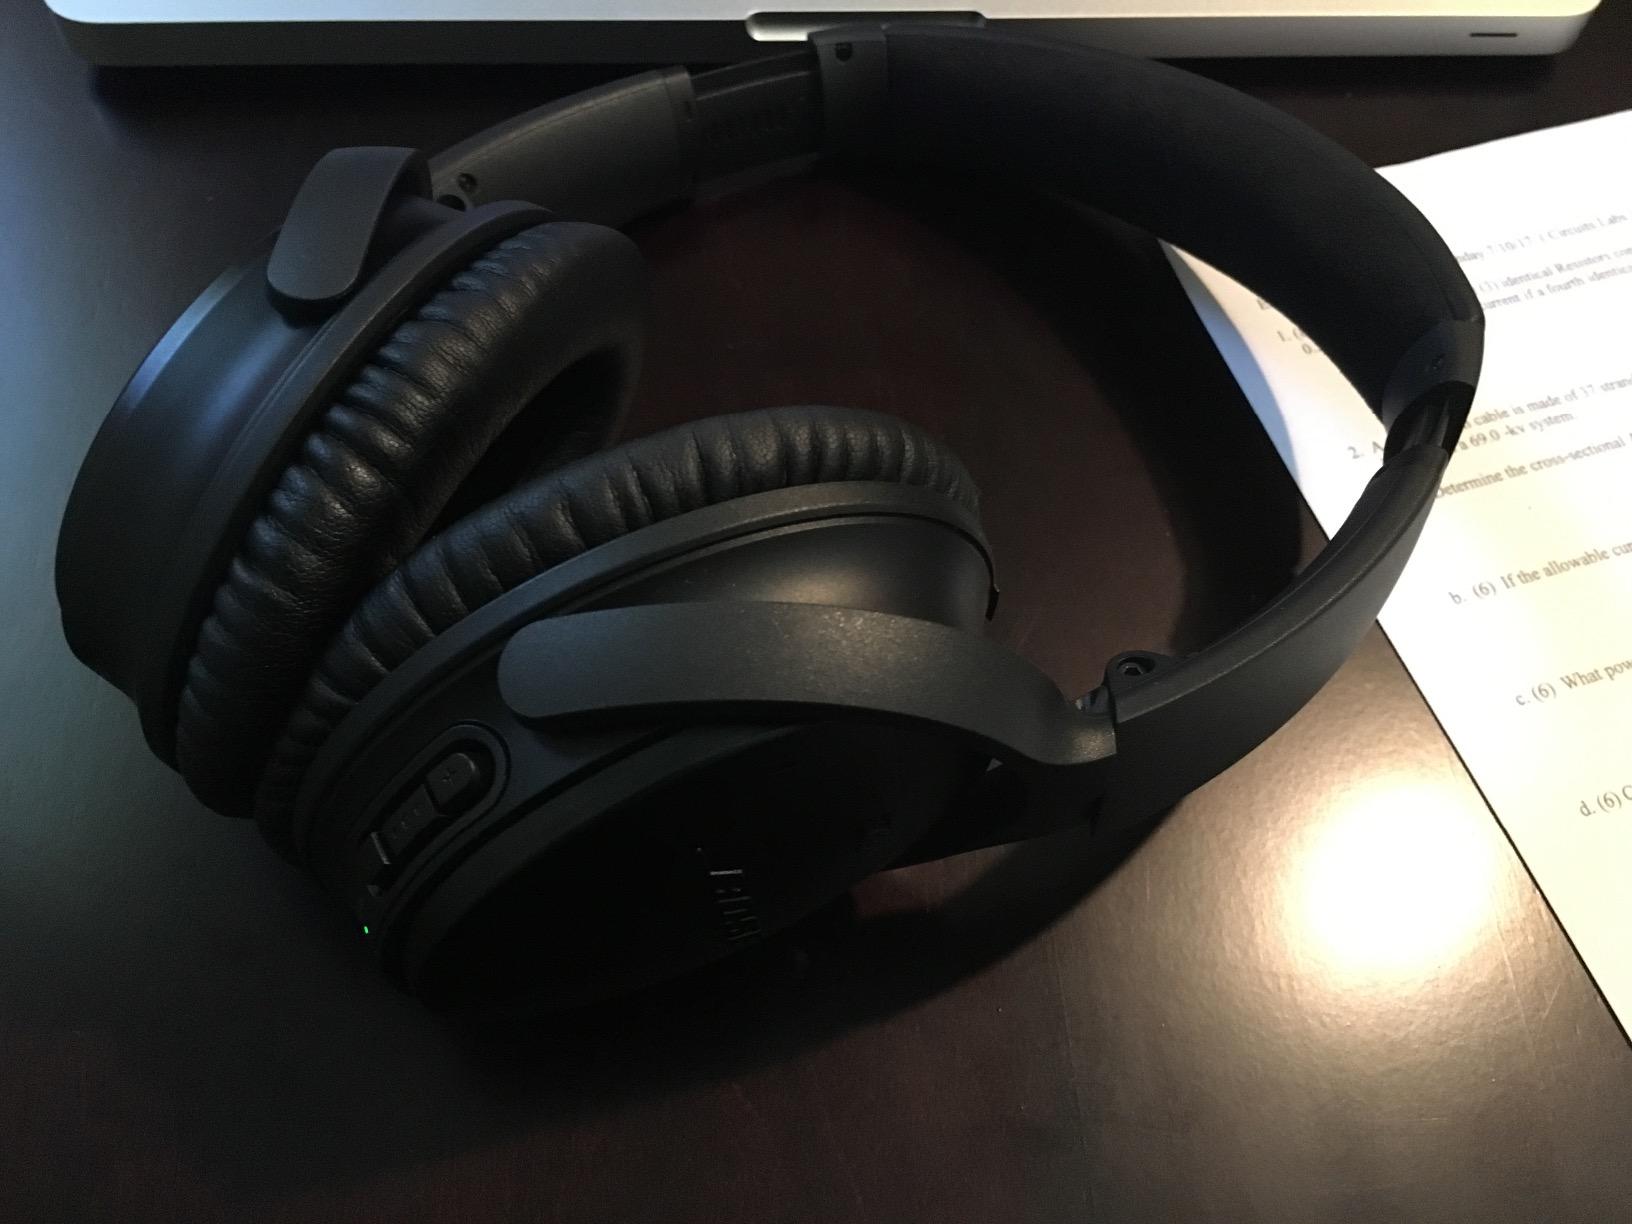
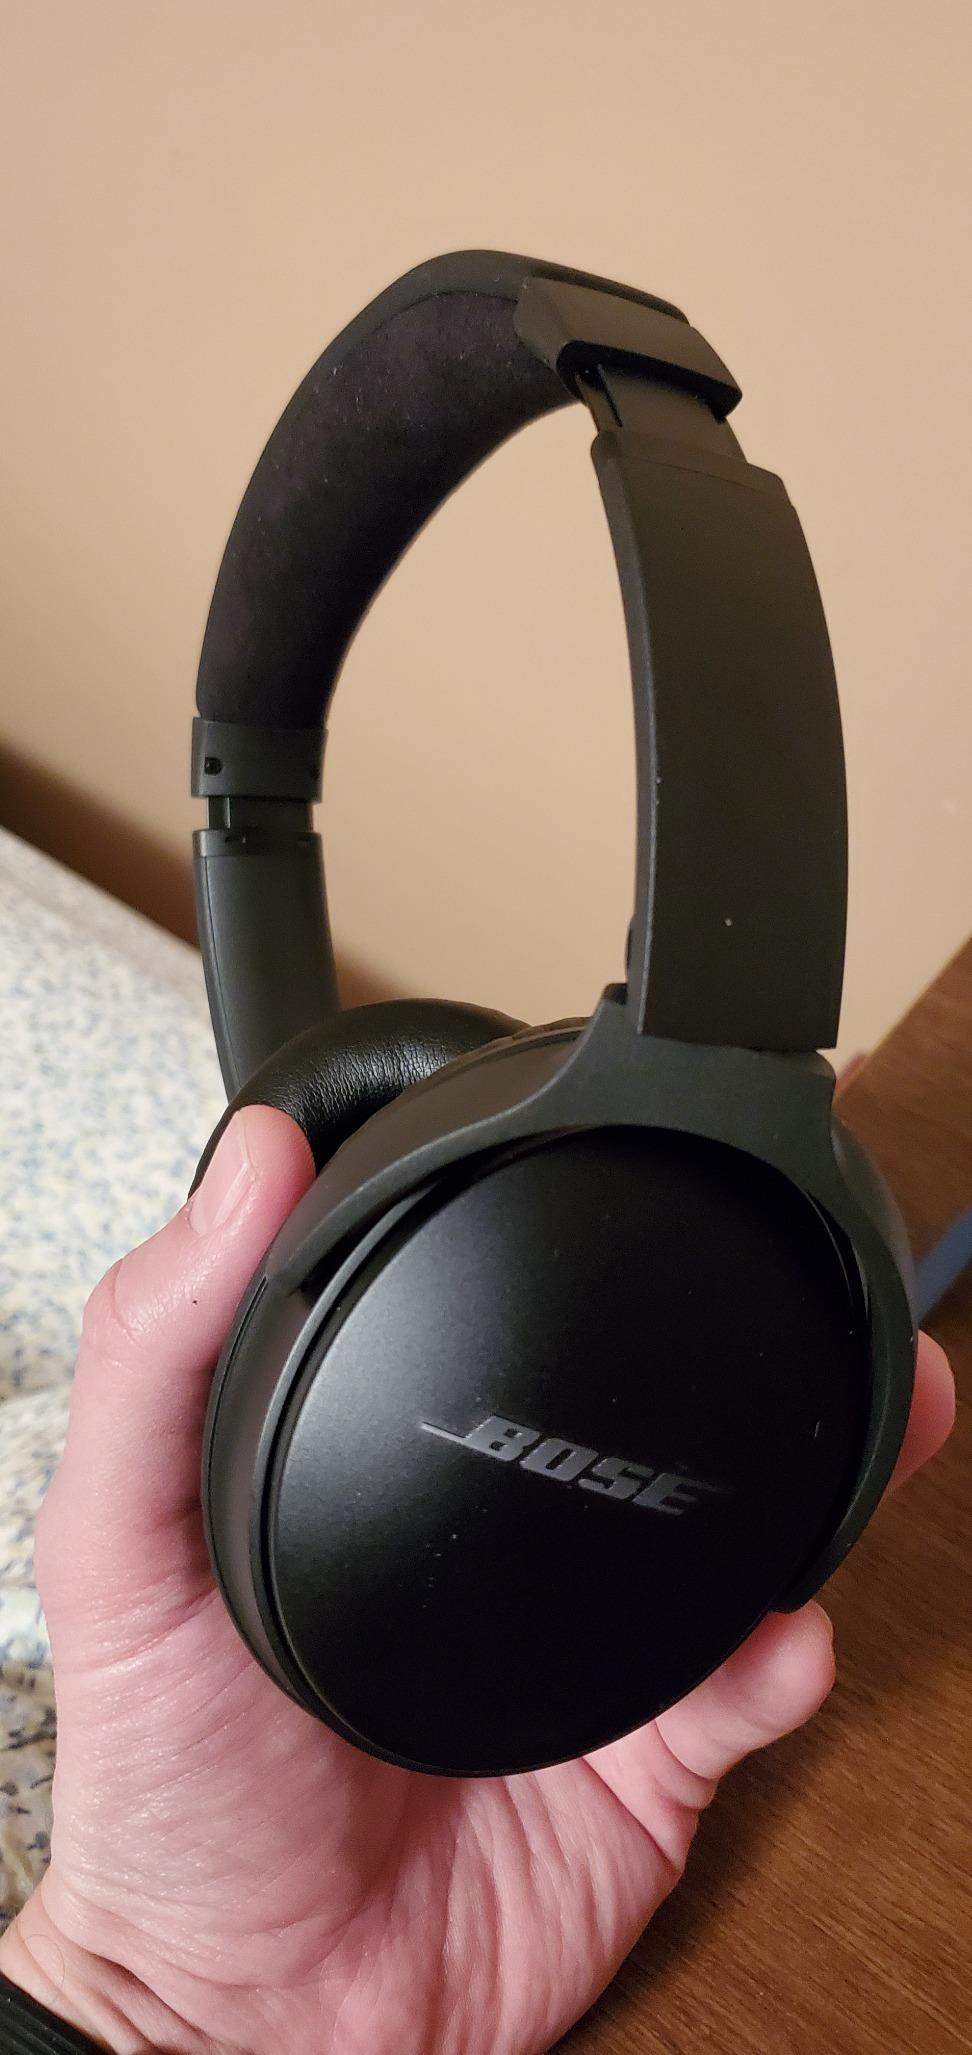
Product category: headphones
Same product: yes